Hey You (Madonna song)

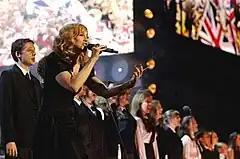
Madonna performing "Hey You" during the Live Earth concert on July 7, 2007. She is surrounded by a choir of children in school uniform.

On May 17, 2007, Warner Bros. Records announced Madonna as one of the seventeen headliners performing at Wembley Stadium for the London stop of the Live Earth concerts. It is still the only venue where Madonna has performed the song. Madonna's set list was the last performance of the London leg before the concert moved to New York City. "Hey You" was the first of the set list which consisted of a total of four songs. It was also used as the bridging music between the bands performing at Wembley. The performance started with the symbolic turning-off of lights of the stadium which plunged it into darkness except for the lights on the stage and that from the cameras. Actor Terence Stamp who compered the show, declared "Let’s not be endarkened by this, let's be enlightened by this. Let it be the beginning of an adventure!" Madonna came out on the stage wearing a black satin leotard accompanied by a long line of children in school uniform. The children were compared to the Hogwarts school choir from the "Harry Potter" series by "The New York Times".